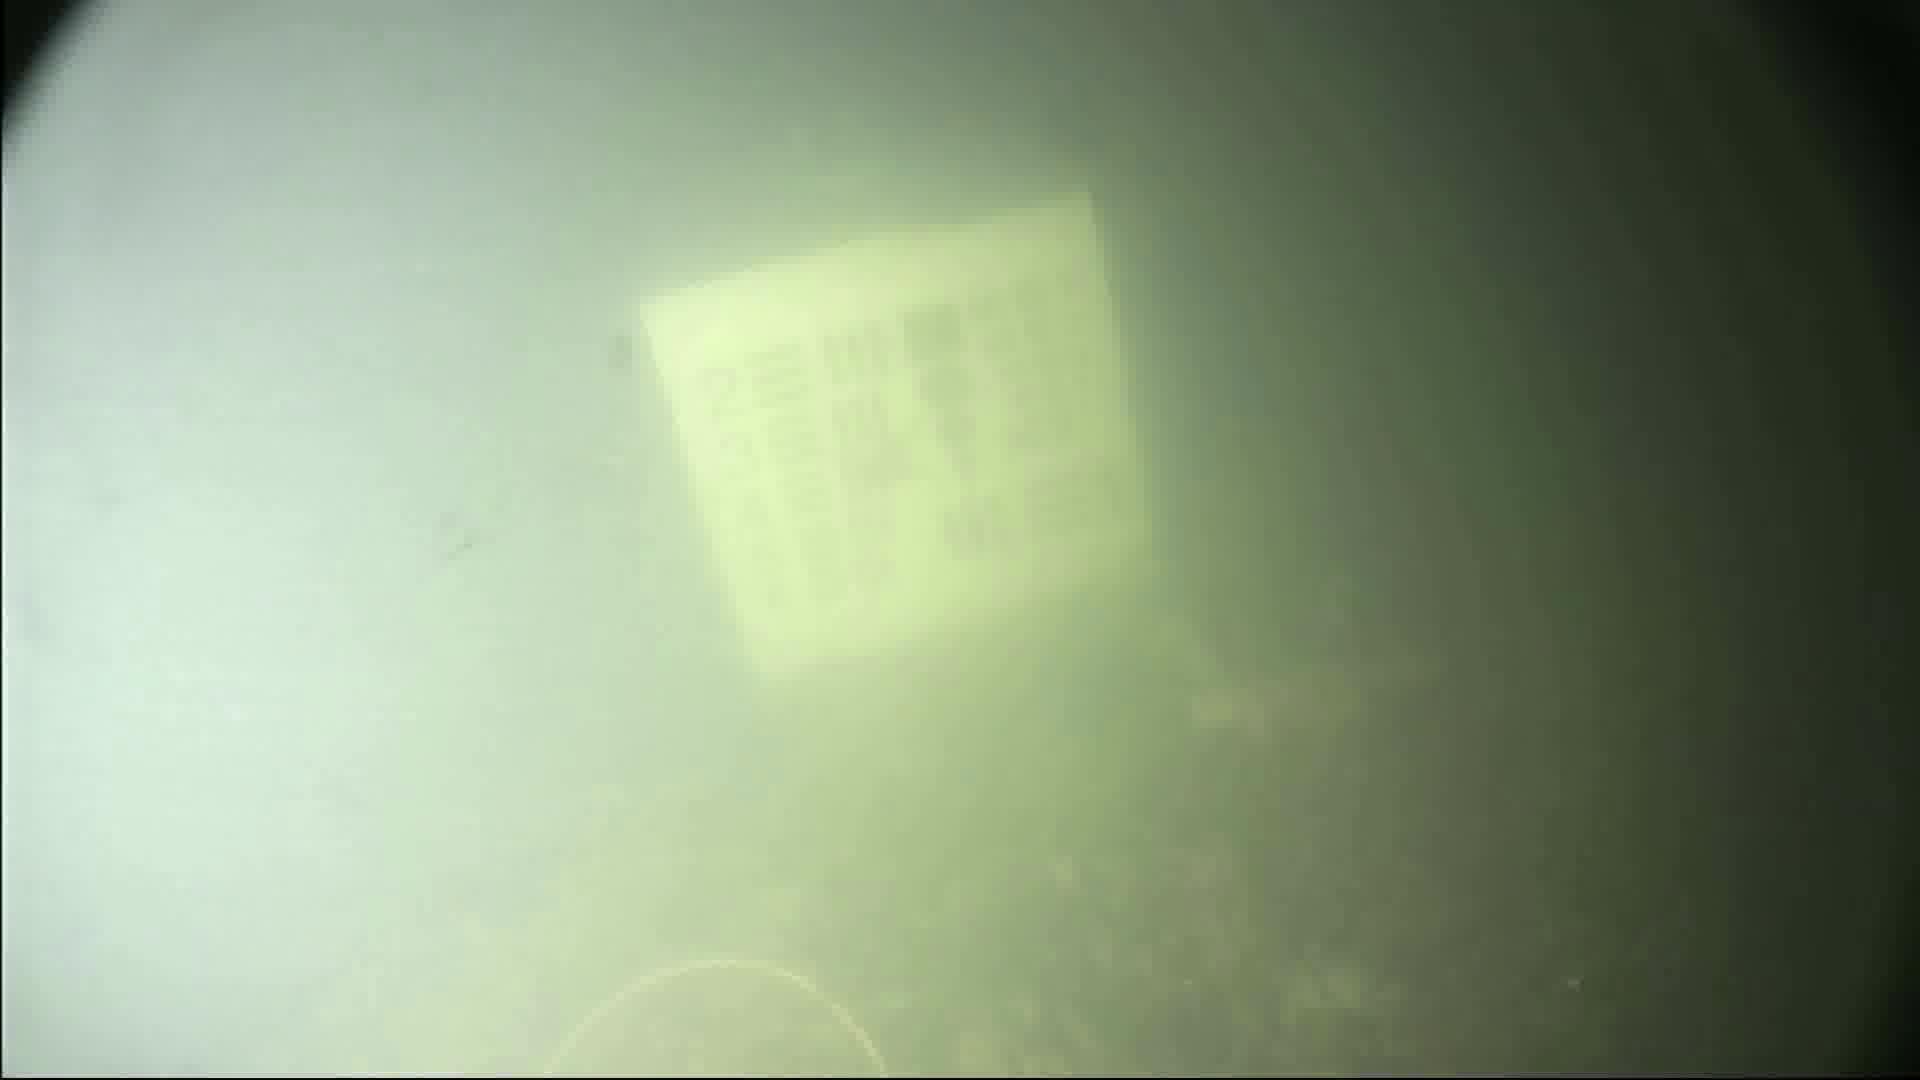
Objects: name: crab